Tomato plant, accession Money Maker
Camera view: tilt-top (135 deg); turntable rotation: 300 degrees
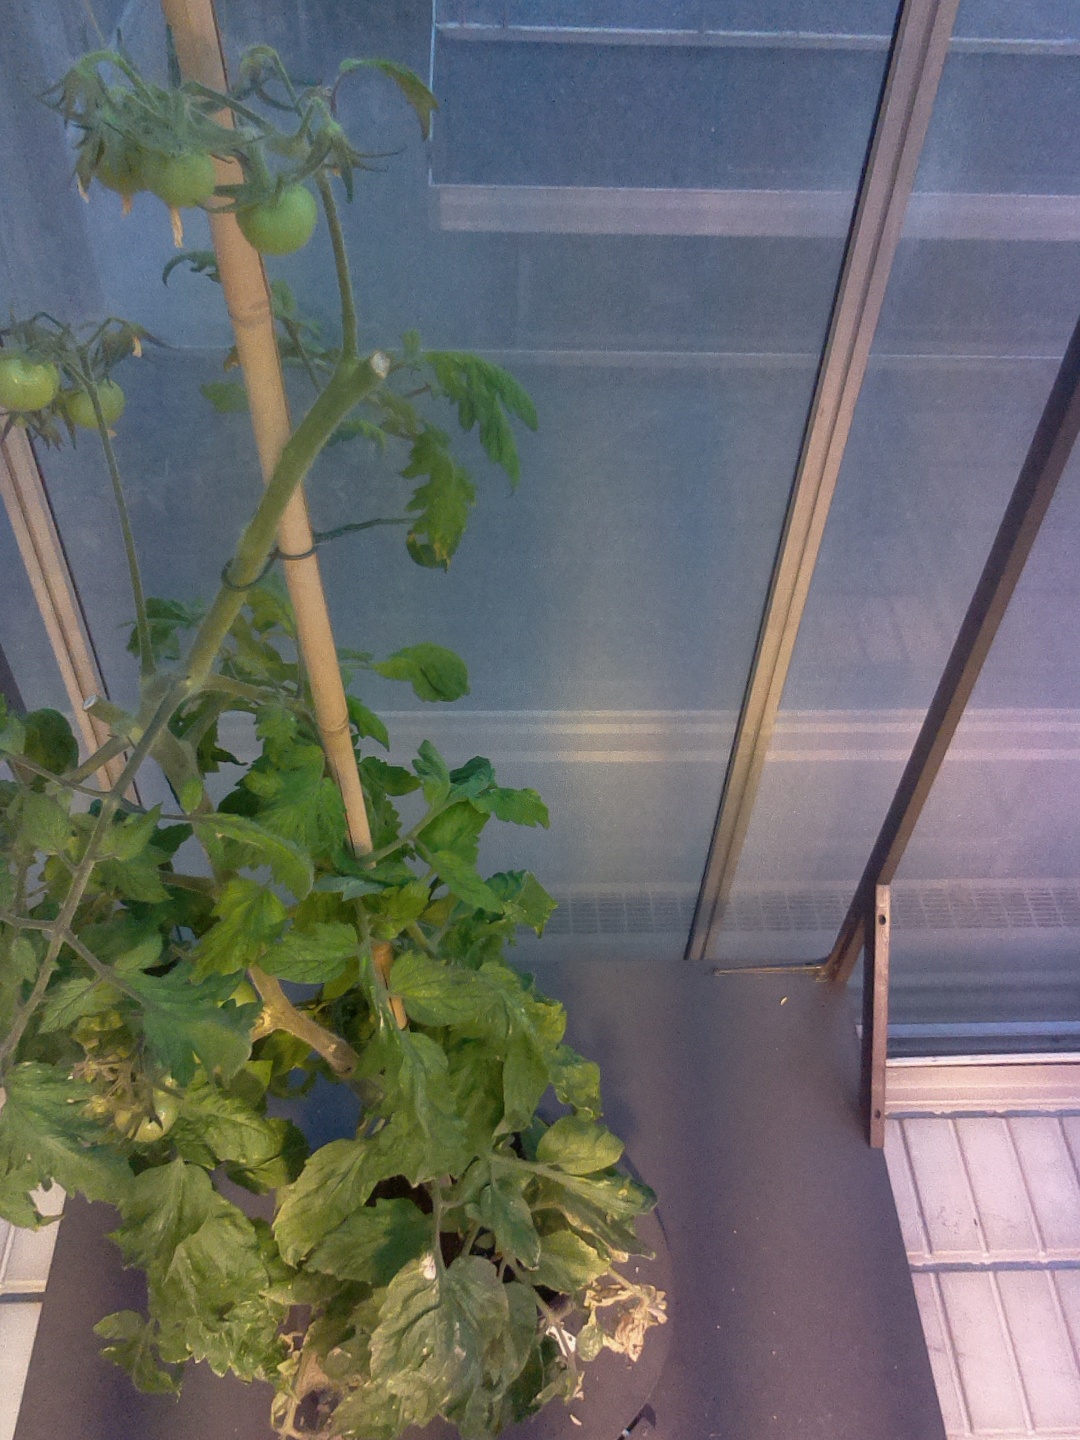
BBCH growth stage 78: 80% -90% of final fruit size